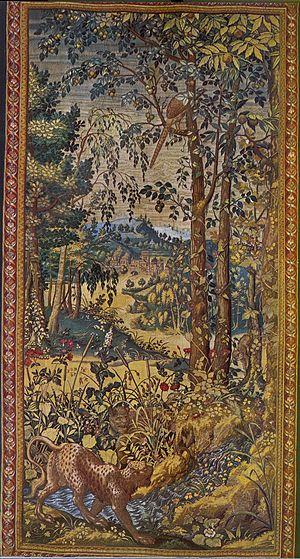
Une verdure est, dans le langage de la tapisserie, une tenture dont le décor est principalement végétal. Des animaux, courants, exotiques ou fantastiques, peuvent peupler ce décor : oiseaux et animaux des forêts, mais les personnages et les constructions en sont absents ou occupent une place marginale. Les scènes de chasse, malgré le décor végétal important, n'entrent pas dans la catégorie des verdures.